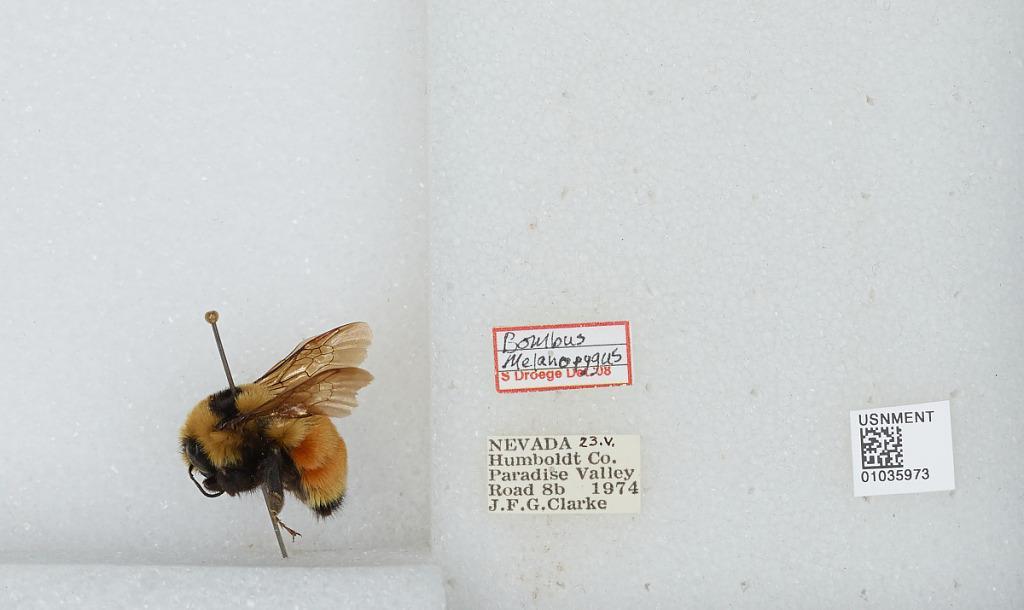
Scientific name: Bombus (Pyrobombus) melanopygus Nylander
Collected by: J. Clarke
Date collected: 1974-5-23
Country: United States
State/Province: Nevada
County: Humboldt
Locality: Road 8B, Paradise Valley
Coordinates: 41.4933, -117.535
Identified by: Droege, S. W.